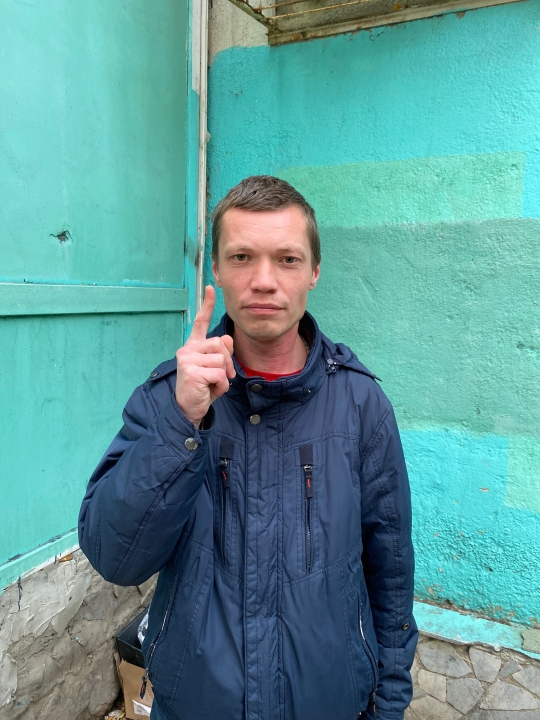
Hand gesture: one